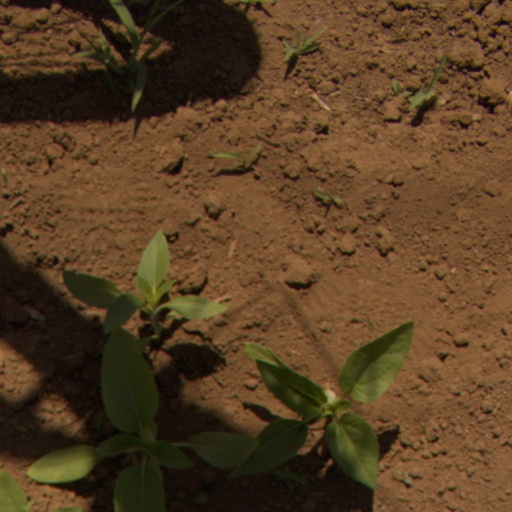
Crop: Jerusalem artichoke